Durga Puja in Bangladesh

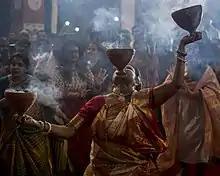
Traditional Dhunuchi Nritya

"Mahashtami" is the most significant day of Durga Puja. On this day, the "Mahagauri" form of the goddess is worshipped. The day begins with the chanting of Sanskrit hymns, and thousands of devotees offer "Anjali" to the goddess. The primary ritual of Ashtami is "Kumari Puja", where a young girl is worshipped as a living embodiment of Goddess Durga, symbolizing the reverence for feminine power. Another vital ritual of Ashtami is the "Sandhi Puja", which takes place at the juncture of Ashtami and Navami. This Puja is especially held in memory of the goddess's victory over Mahishasura in her form as "Mahishasuramardini". During Sandhi Puja, 108 lamps are lit, and 108 lotus flowers are offered.